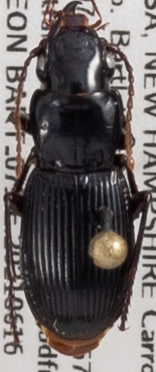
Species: Pterostichus rostratus
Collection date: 2021-06-16
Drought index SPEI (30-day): -2.09
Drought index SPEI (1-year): -1.13
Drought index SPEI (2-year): -0.8